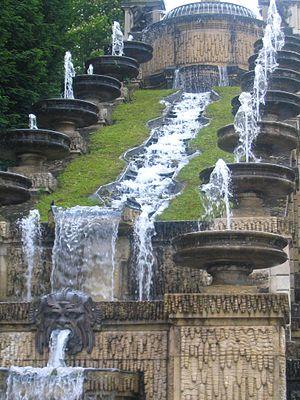
Parc de Saint-Cloud, France - Fontaine de Le Pautre (1660-1665)
Le Cross du Figaro est une compétition de cross-country disputée annuellement à Paris entre 1961 et 2000 dans le bois de Boulogne, puis à partir de 2013 dans le parc de Saint-Cloud.